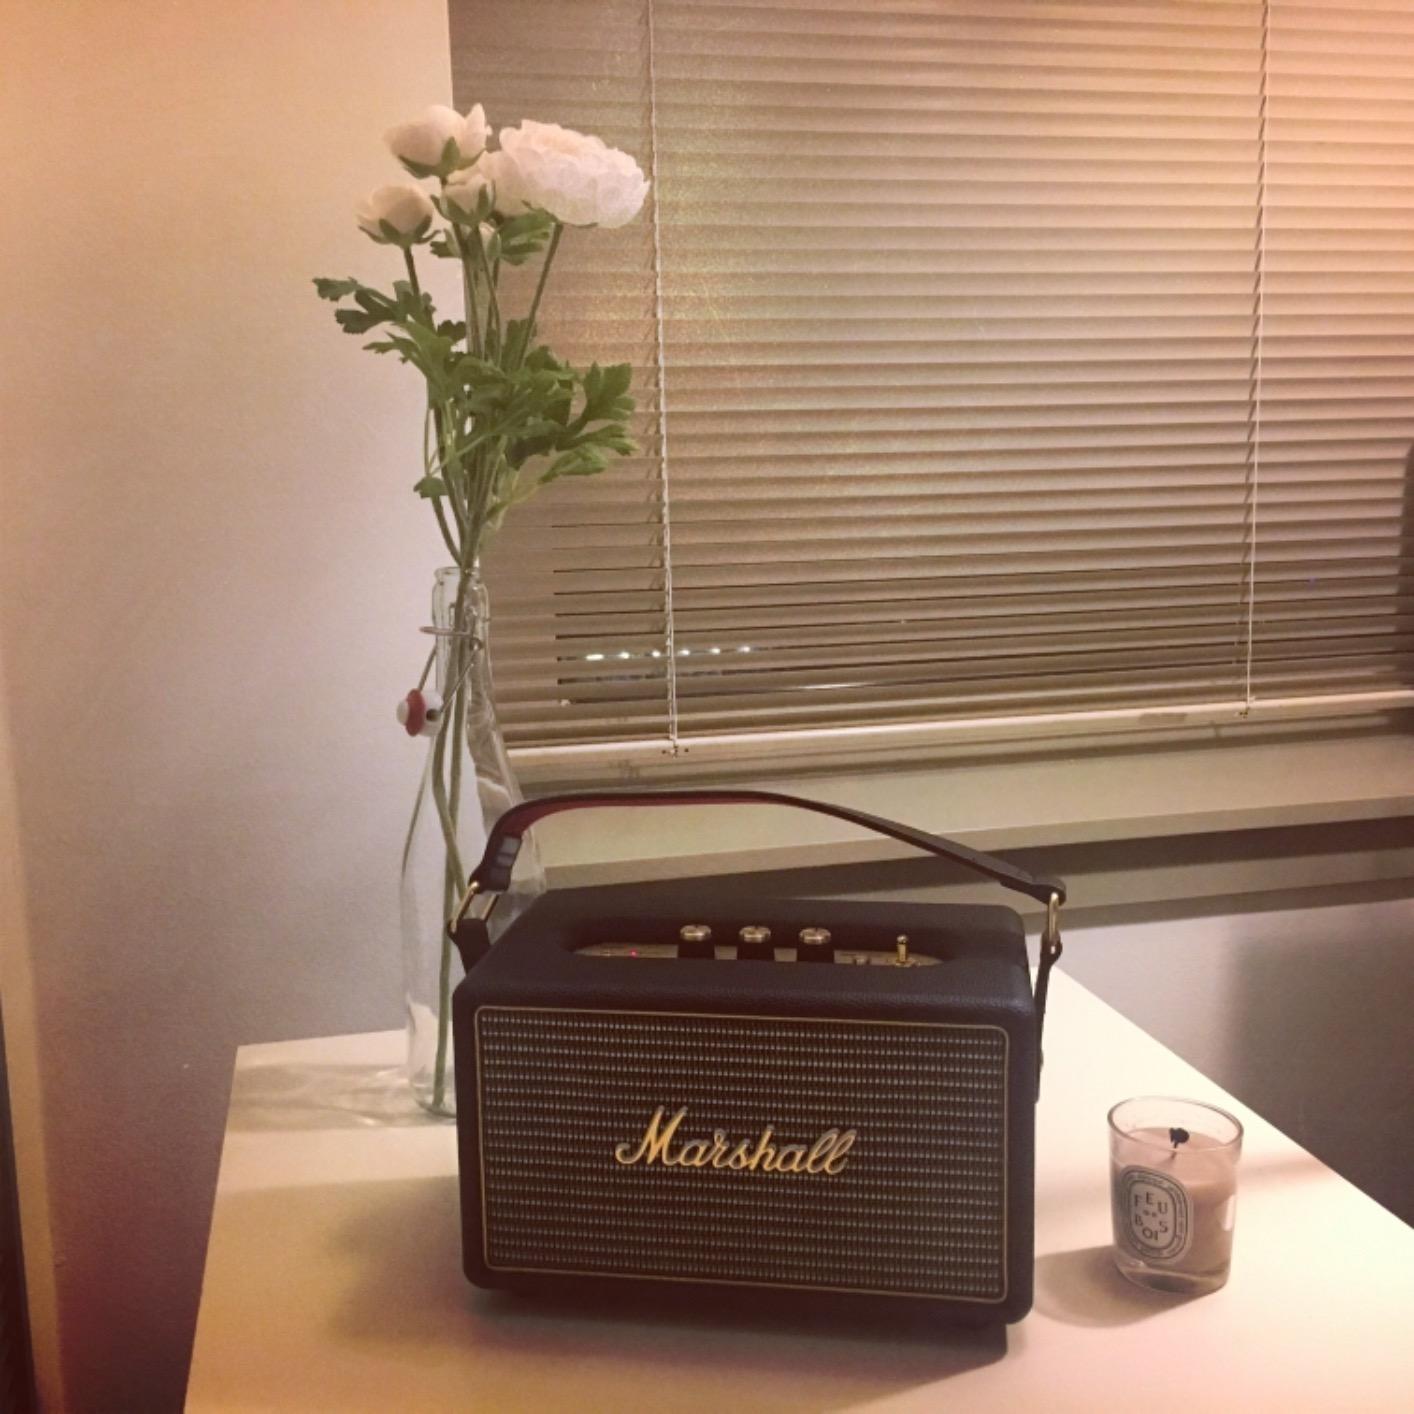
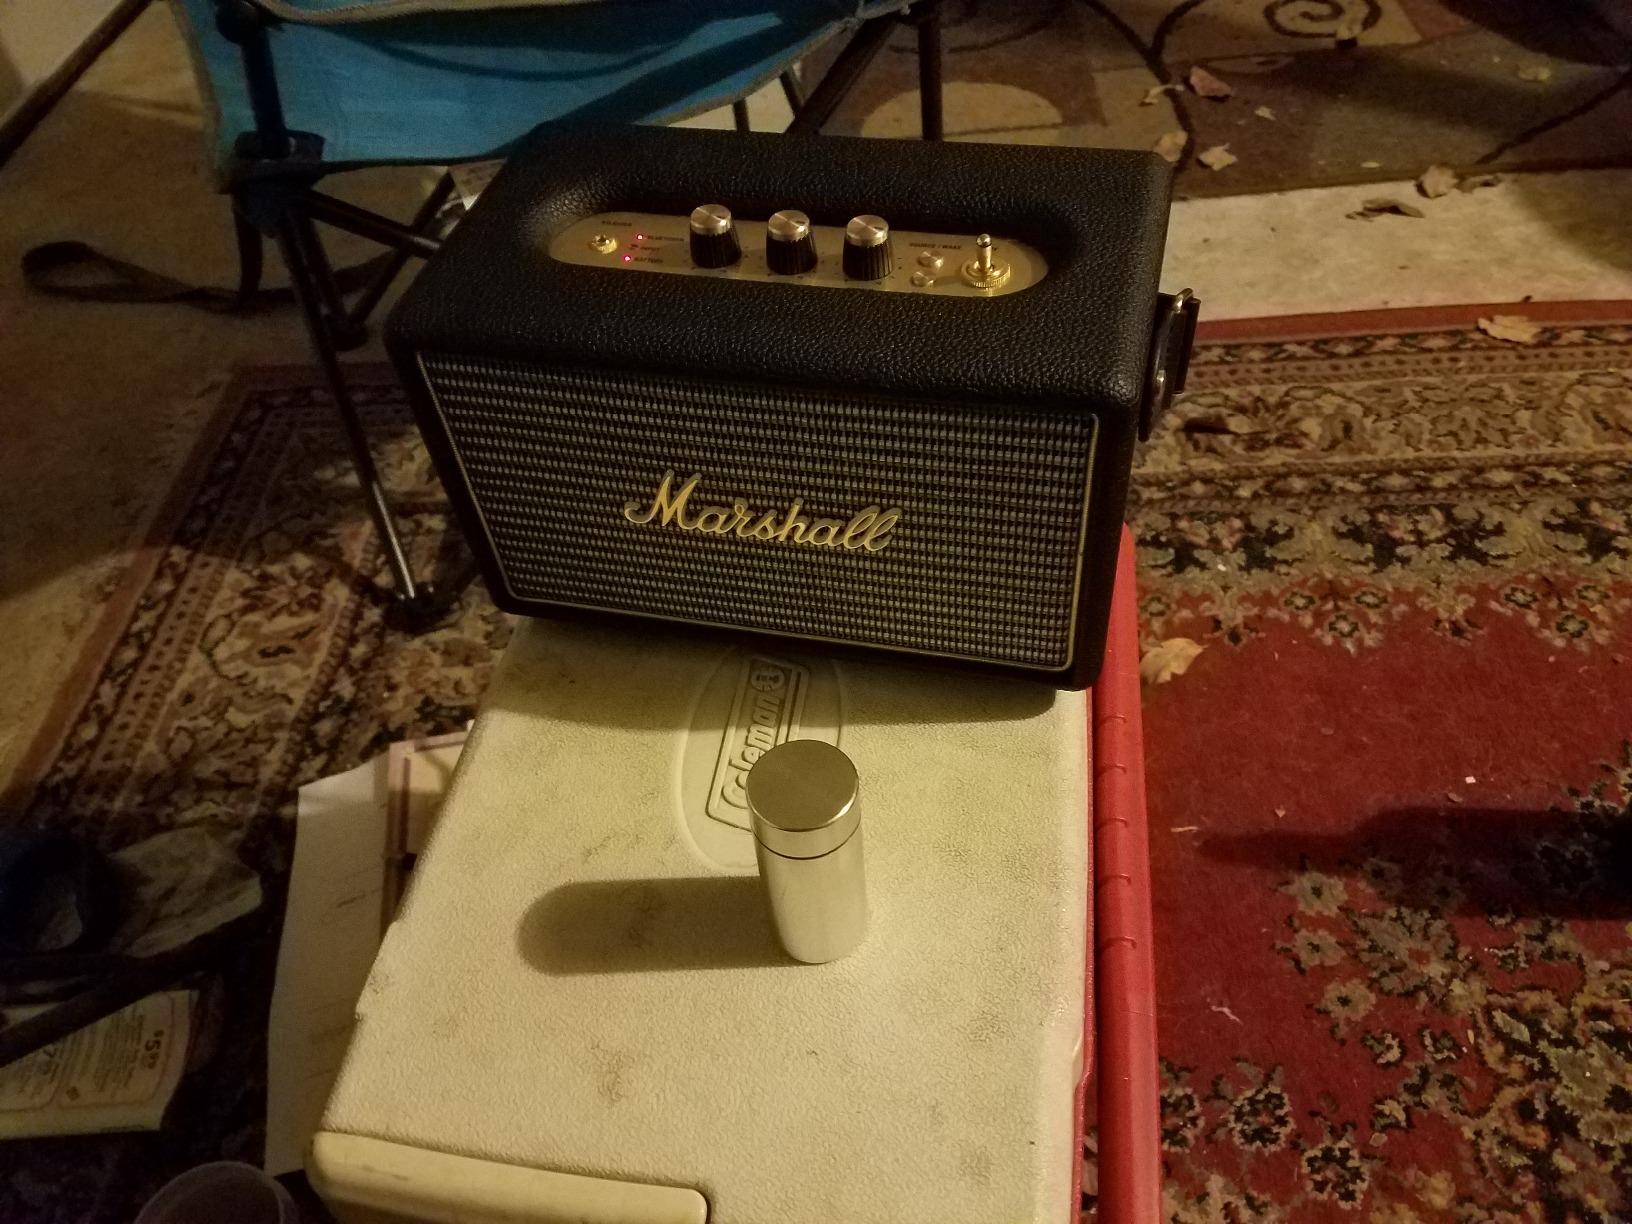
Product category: speaker
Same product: yes